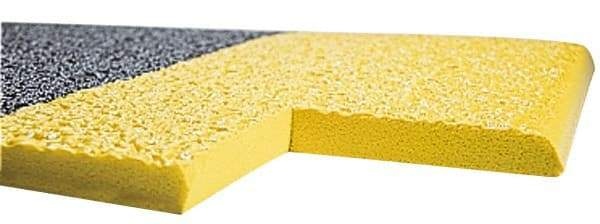
Wearwell - 20' Long x 2' Wide, Dry Environment, Anti-Fatigue Matting - Black with Yellow Borders, Urethane with Vinyl Sponge Base, Rounded on 4 Sides
Item #: 89815864 Brand: Wearwell Model #: 440.38X2X20BYL Exact Tooling IR#: 04 Features and Benefits Urethane surface material is an extremely resilient compound that maintains shape when crushed. It is abrasion and chemical resistant. Vinyl sponge base material is durable, economical and offers comfort. It resists chemicals and protects against dirt and debris. Product Specifications Dry or Wet Environment Dry Length (Inch) 240 Length (Feet) 20.00 Width (Inch) 24 Width (Feet) 2.00 Thickness (Inch) 3/8 Surface Pattern Rough Surface Material Urethane Base Material Vinyl Sponge Special Features Chemical & Cutting Fluid Resistant Color Black (Yellow Borders) Edging Style Rounded (4 Sides) Number of Colored Borders 2 Series 440 Traffic Type Light Duty Material Composition Composite Construction
Brand: Wearwell
Category: Office Supplies > Office & Chair Mats > Anti-Fatigue Mats